Many-colored rush tyrant

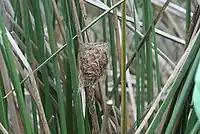
Many-colored rush tyrant nest

The many-colored rush tyrant's breeding season has not been fully defined but includes September and October in Peru and Brazil. It makes a distinctive deep cone-shaped cup nest from wet reed leaves that harden as they dry; their consistency has been likened to cardboard. The nest is attached by its side to a reed. The usual clutch is three eggs; rarely a fourth is added. The incubation period, time to fledging, and details of parental care are not known.